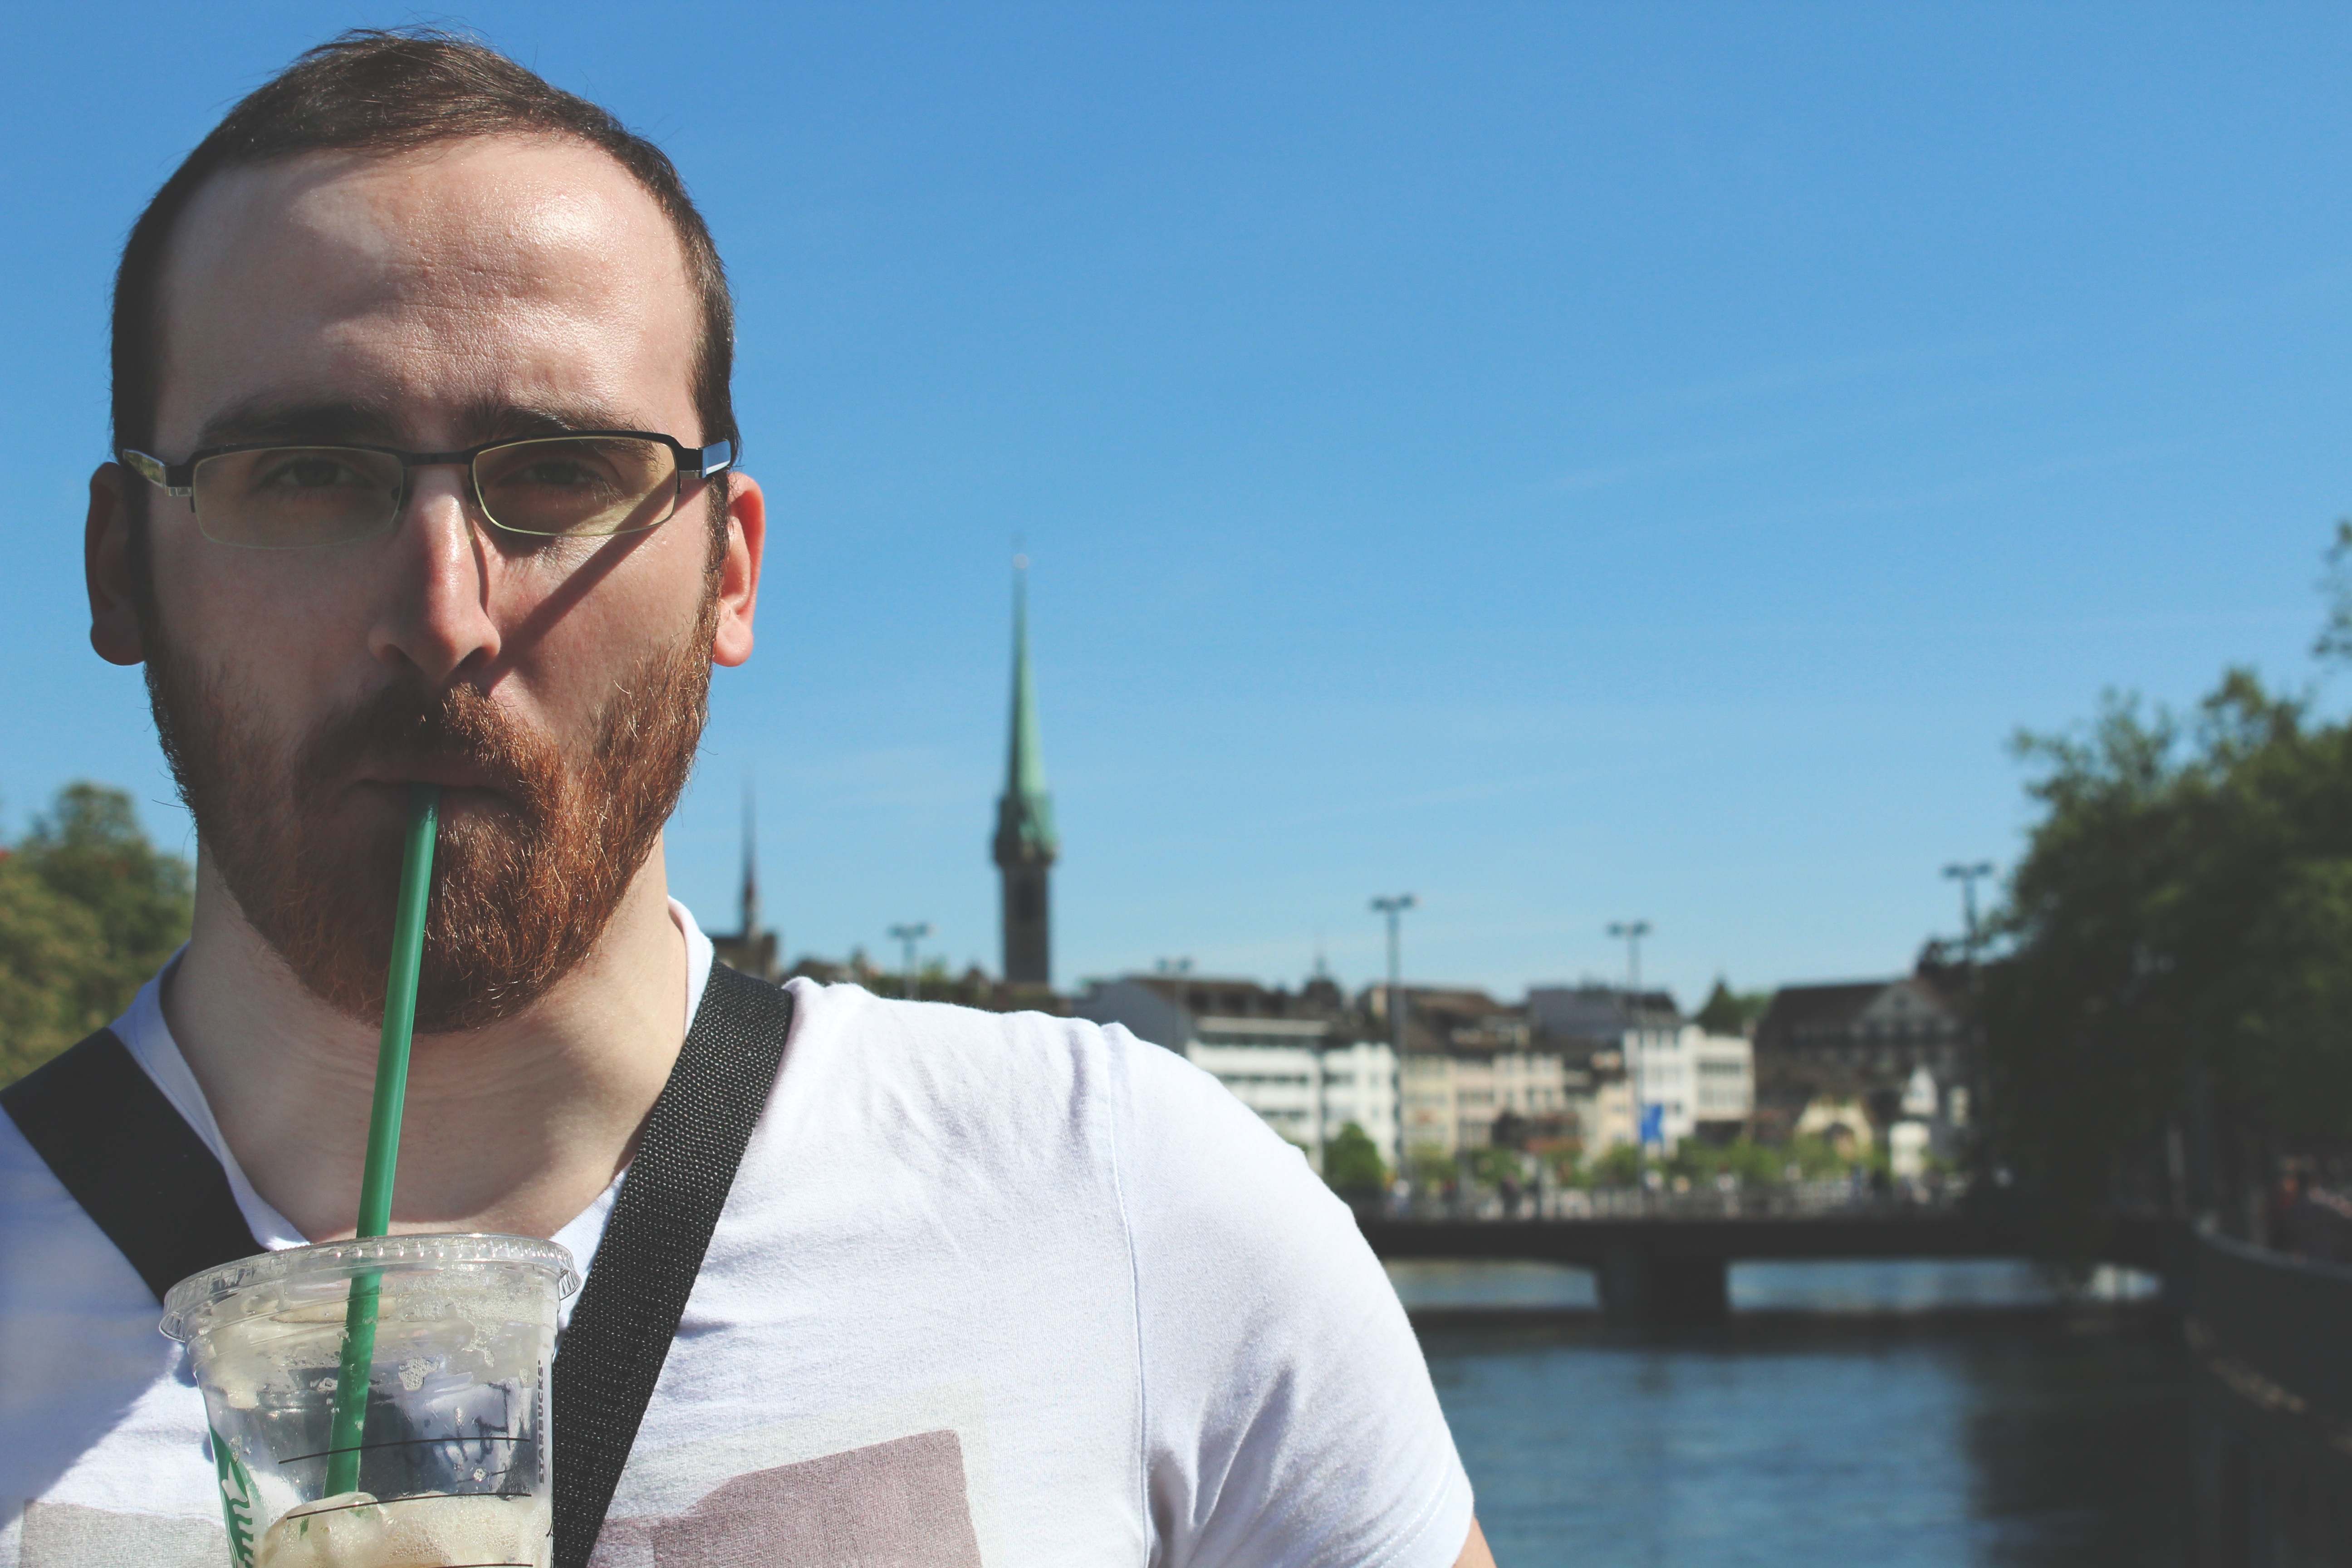
man, person, vacation, sunglasses, glasses